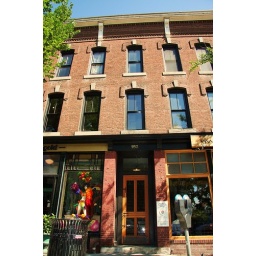
Outside our office building on Main Street in Burlington, Vermont.